Belarusian State University of Culture and Arts

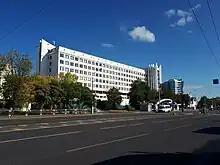
Belarusian State University of Culture and Arts

Belarusian State University of Culture and Arts (Belarusian: Беларускі дзяржаўны універсітэт культуры і мастацтваў Russian: Белорусский государственный университет культуры и искусств) is a state-owned institution of higher education in Minsk, Belarus. A Minsk Metro station "Institute of Culture" is named after it.